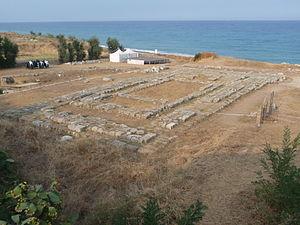
Kaulon ou Kaulonia est une cité grecque de la Grande-Grèce sur le littoral de la mer Ionienne située sur le territoire de Monasterace, en Province de Reggio de Calabre. La ville de Caulonia distante de quinze kilomètres tire son nom de cette cité grecque.
La Locride ['lɔ:kride] est une zone géographique de la province de Reggio de Calabre sur le versant ionien de la Calabre en Italie.
Punta Stilo ou Cap Stilo est un cap italien situé à Monasterace, dans la province de Reggio de Calabre, dans le sud de l'Italie.